Mauser C96

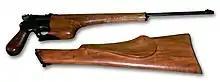
Mauser C96 Trench Carbine

This model features an extended stock and barrel similar to the M1896 "Kavallerie Karabiner". It also possesses a 40-round magazine and is chambered in 9×19mm Parabellum. The M1917 Mauser trench carbine was introduced during World War I and was intended to be a cheaper replacement for the expensive Lange "Pistole" 08 in close-quarters combat. However, the Imperial German Army did not believe it was a cost-effective substitute, and the project was shortly abandoned with only a few ever made.